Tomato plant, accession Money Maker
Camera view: vertical (180 deg); turntable rotation: 150 degrees
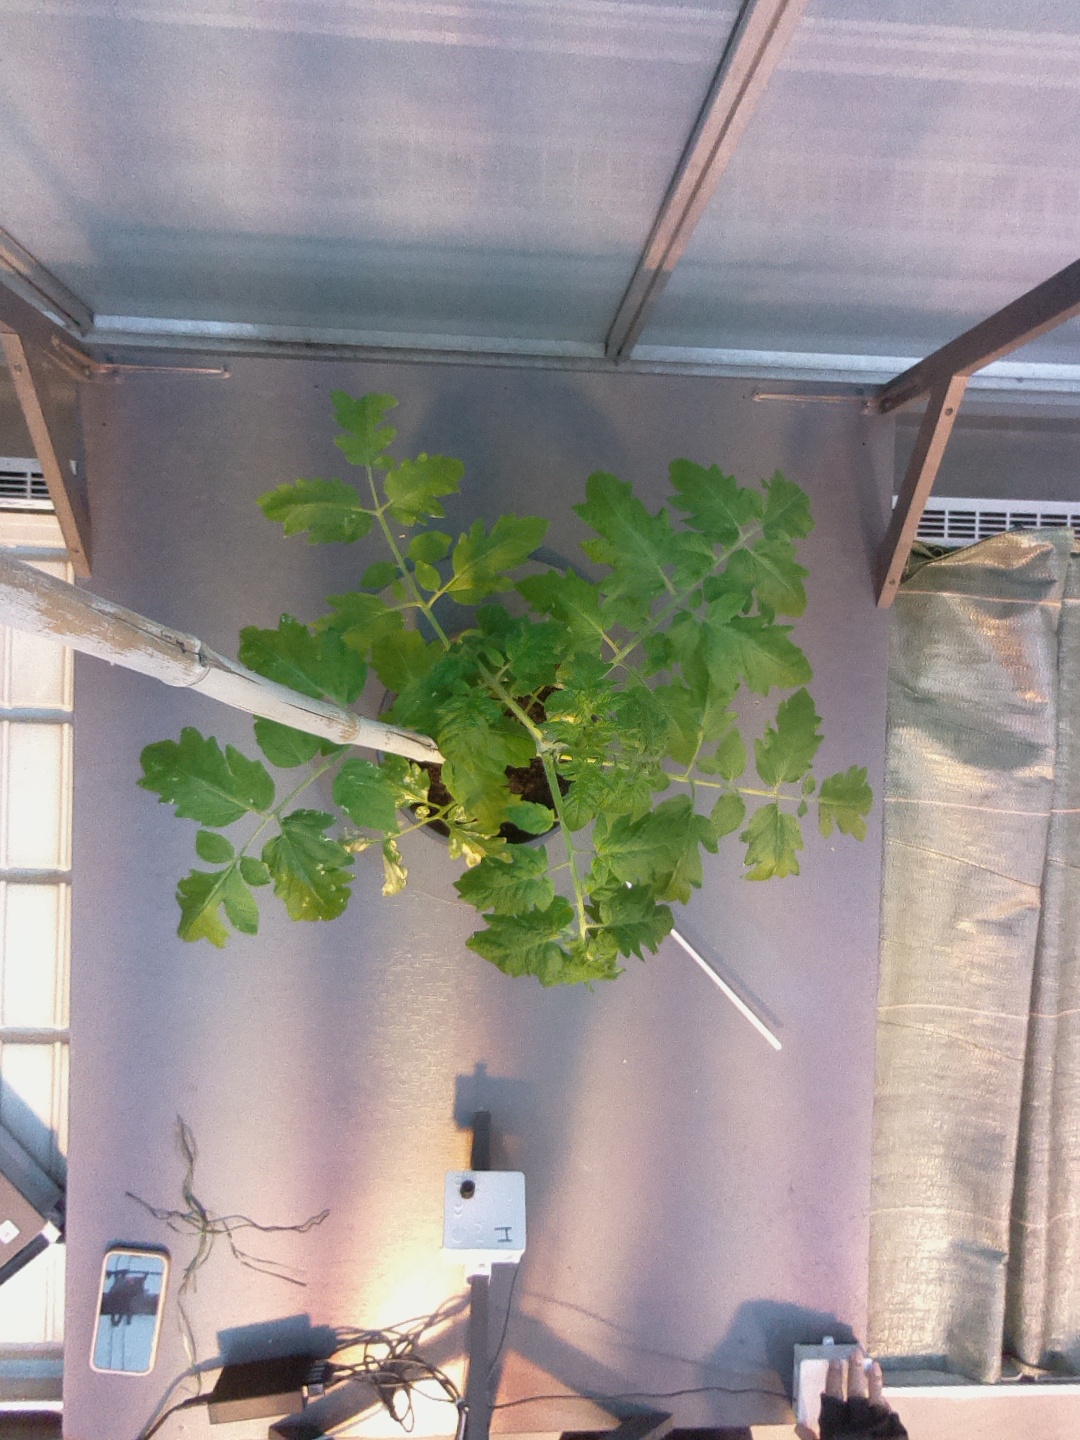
BBCH growth stage 14: 8 of true leaves visible